Gita Sarabhai

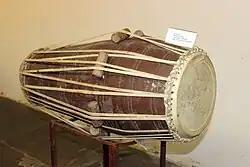
Pakhavaj, a traditional barrel-shaped, two-headed drum

Geeta Sarabhai is the daughter of Gujarati industrialist Ambalal Sarabhai (1890–1967), who played a key role in the struggle for Indian independence. Ambalal Sarabhai supported Mahatma Gandhi as early as 1916, notably by providing him with financial aid, and it was at Ahmedabad where Mahatma Gandhi established his first Ashram.